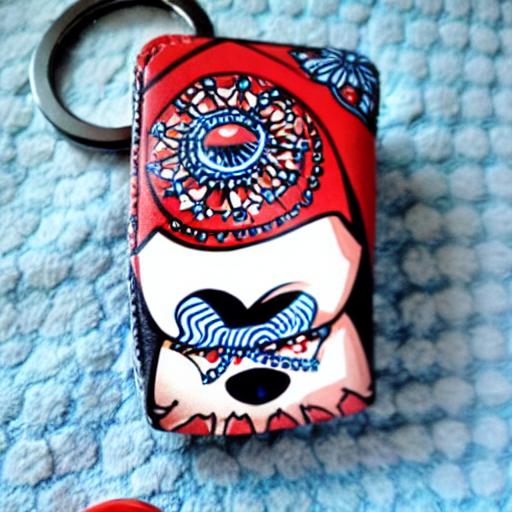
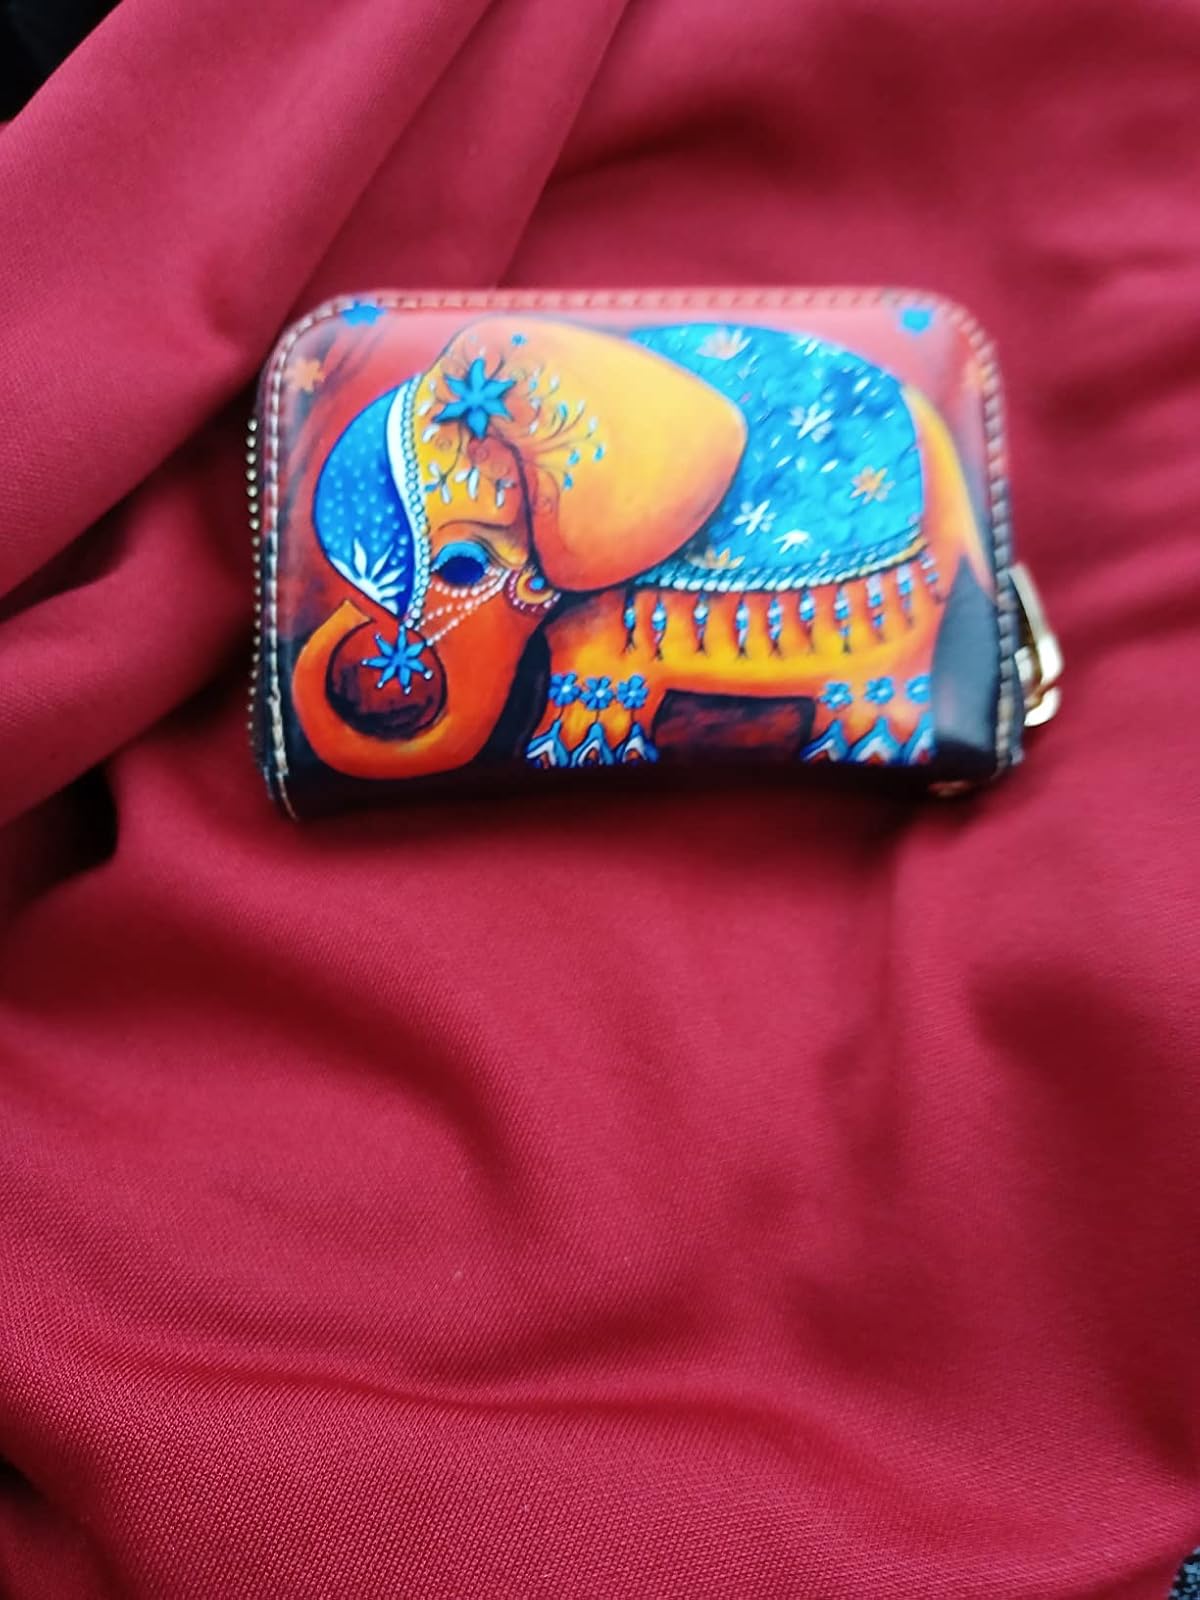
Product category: accessories_keychain
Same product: no